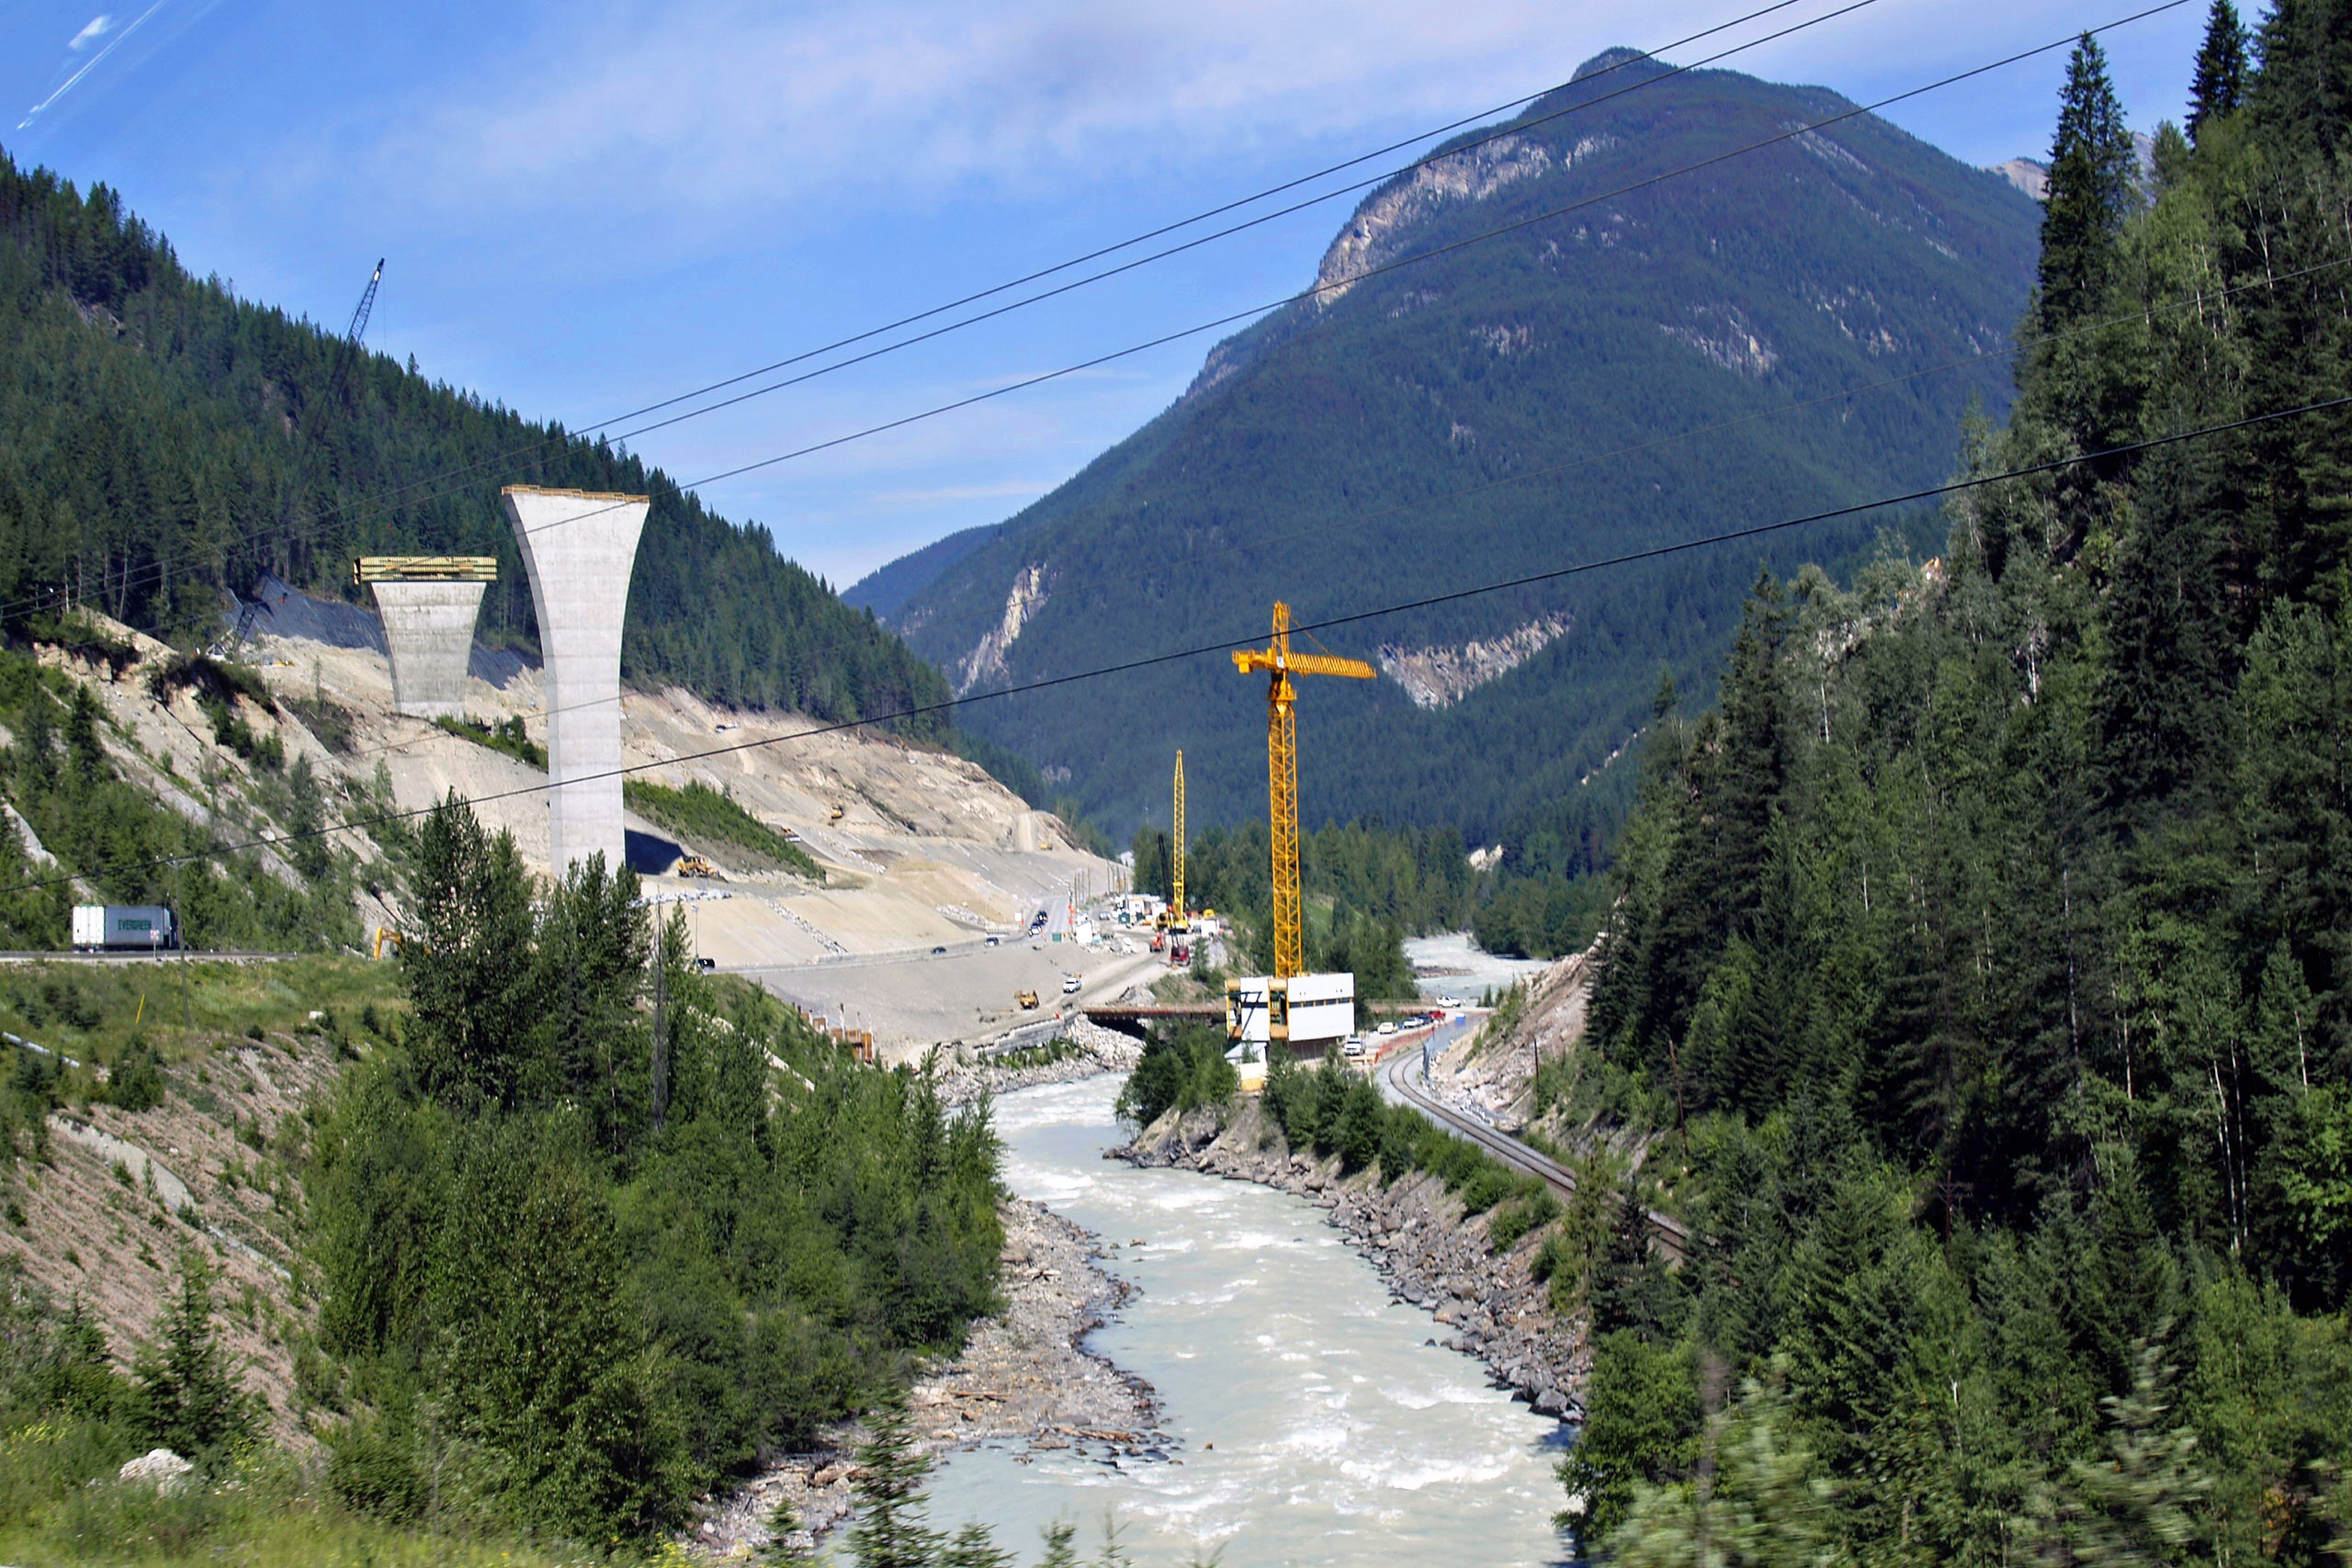
walking, mountain, adventure, city, river, valley, mountain range, vacation, transport, construction, golden, reservoir, tourism, alps, canada, landform, british columbia, mountain pass, building site, new bridge, geographical feature, mountainous landforms, geological phenomenon, kicking horse river, building crane